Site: brandenburg
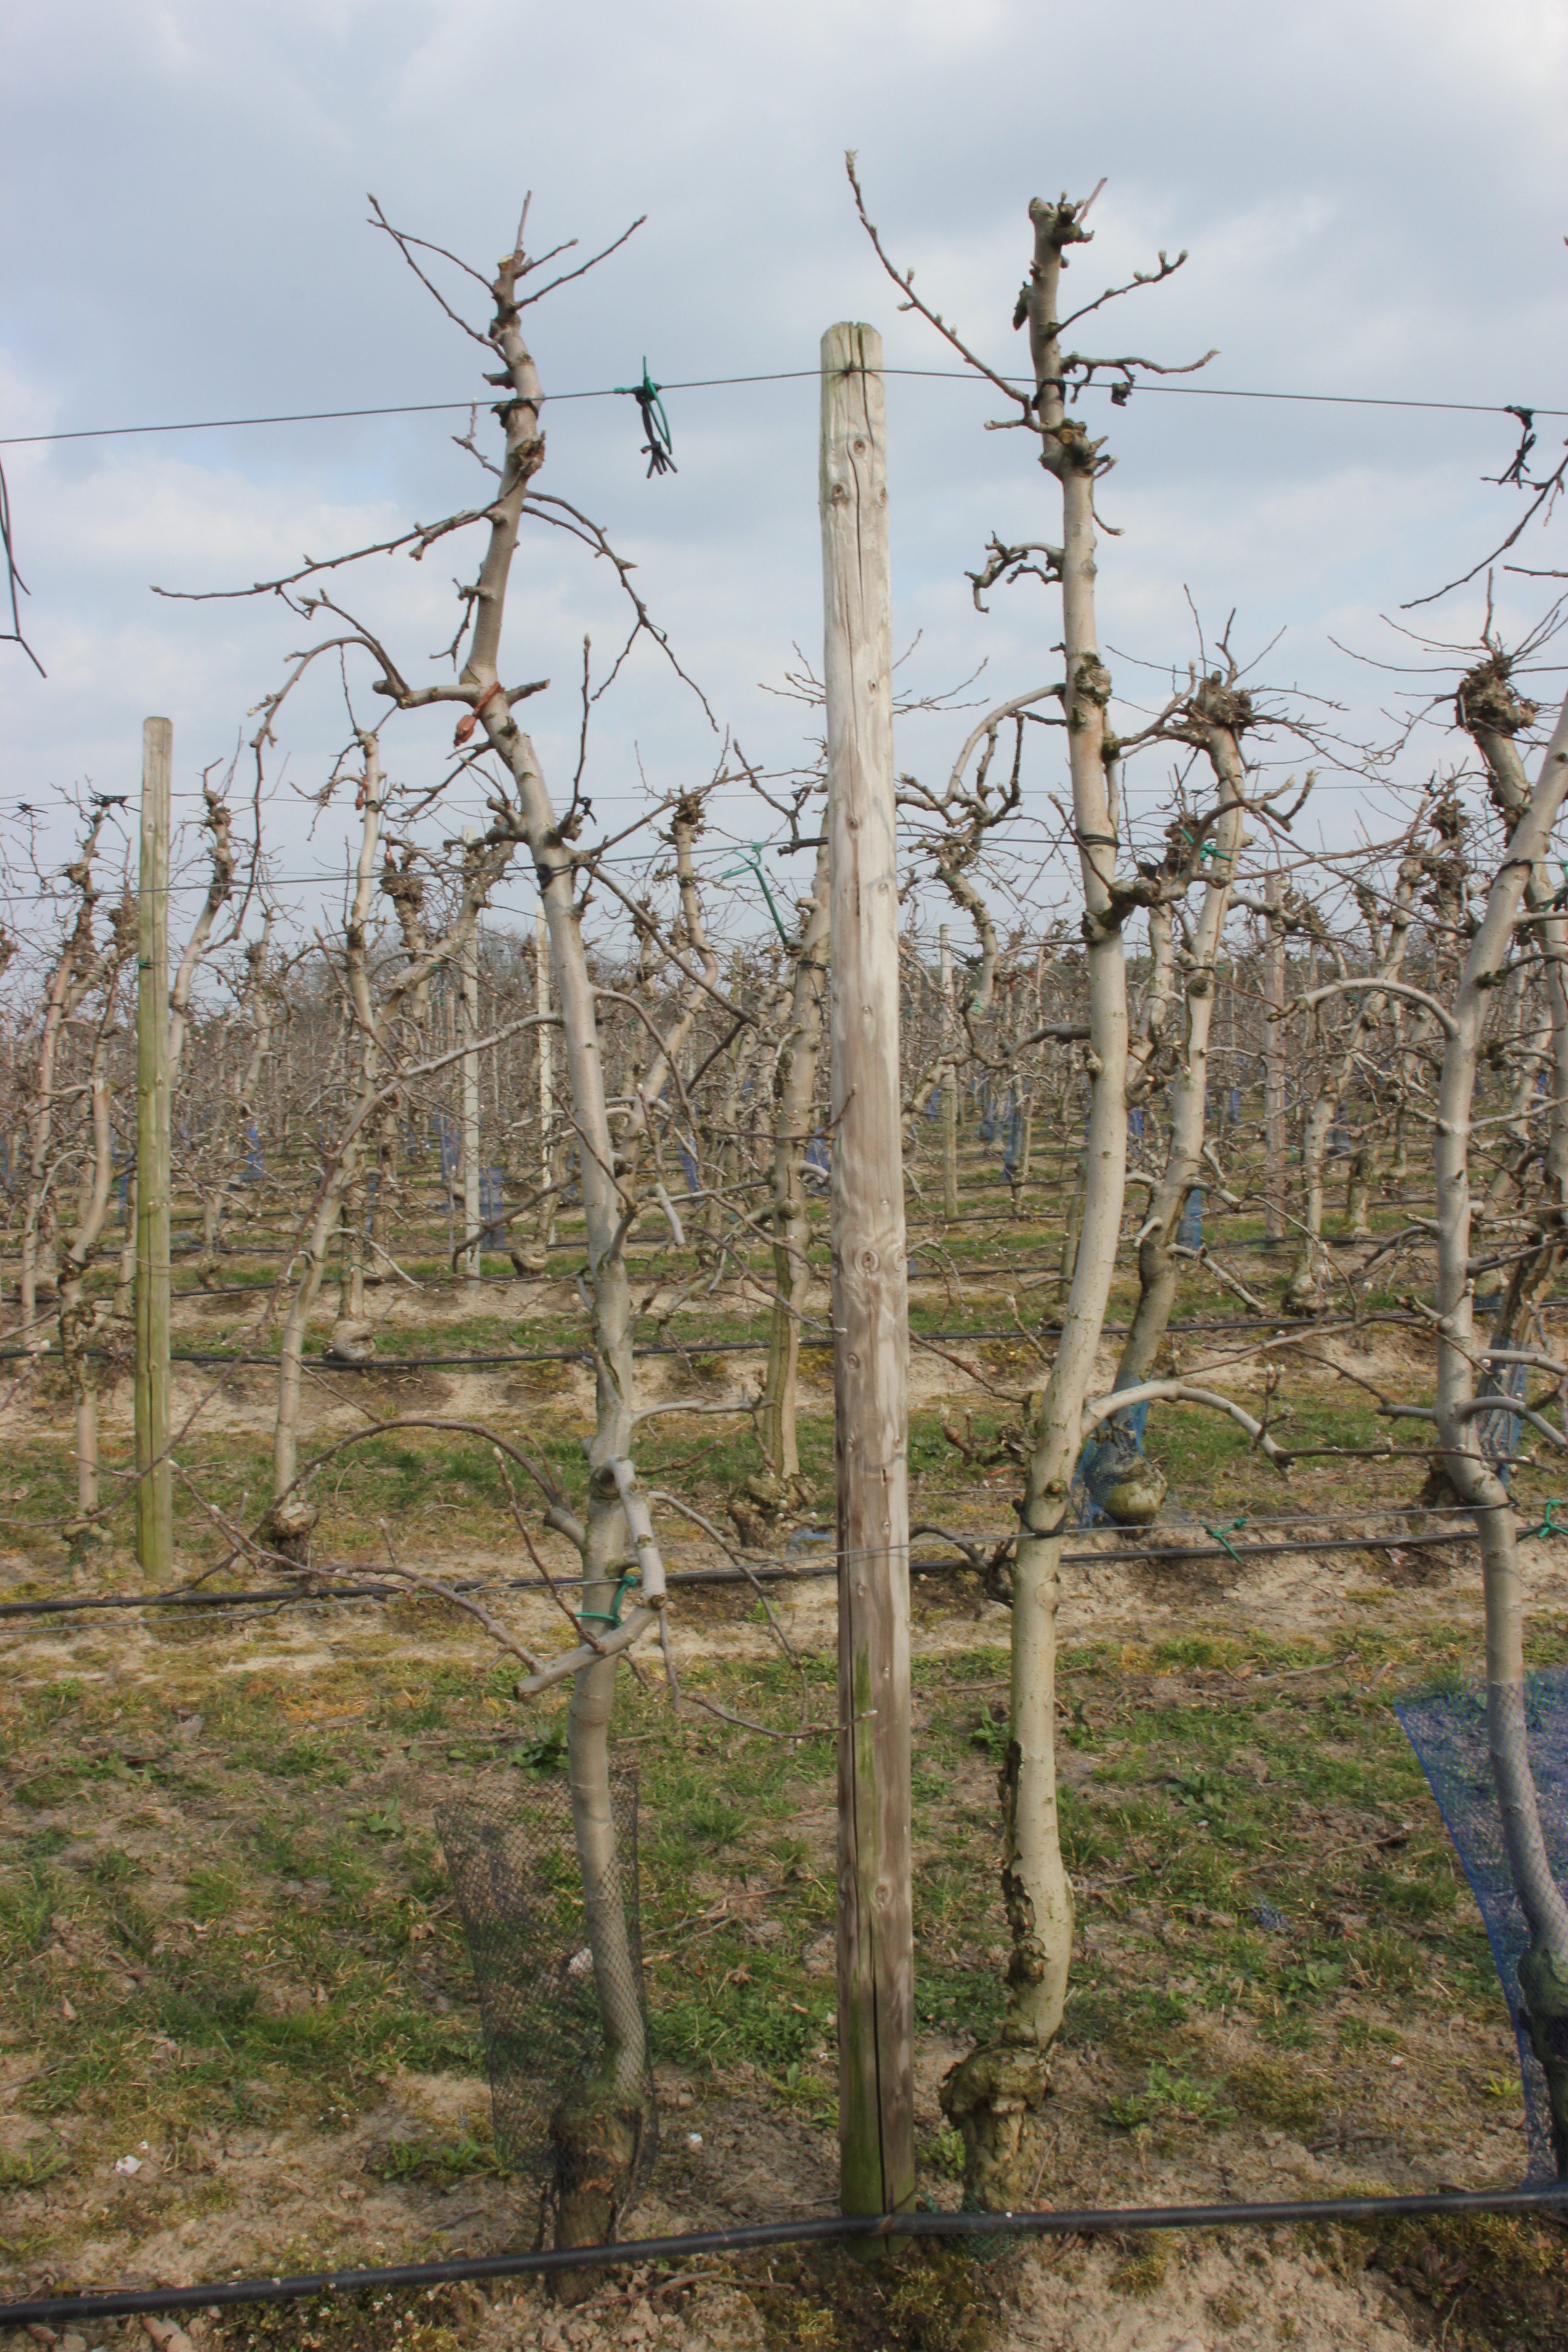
Growth stage (BBCH 03): Bud development